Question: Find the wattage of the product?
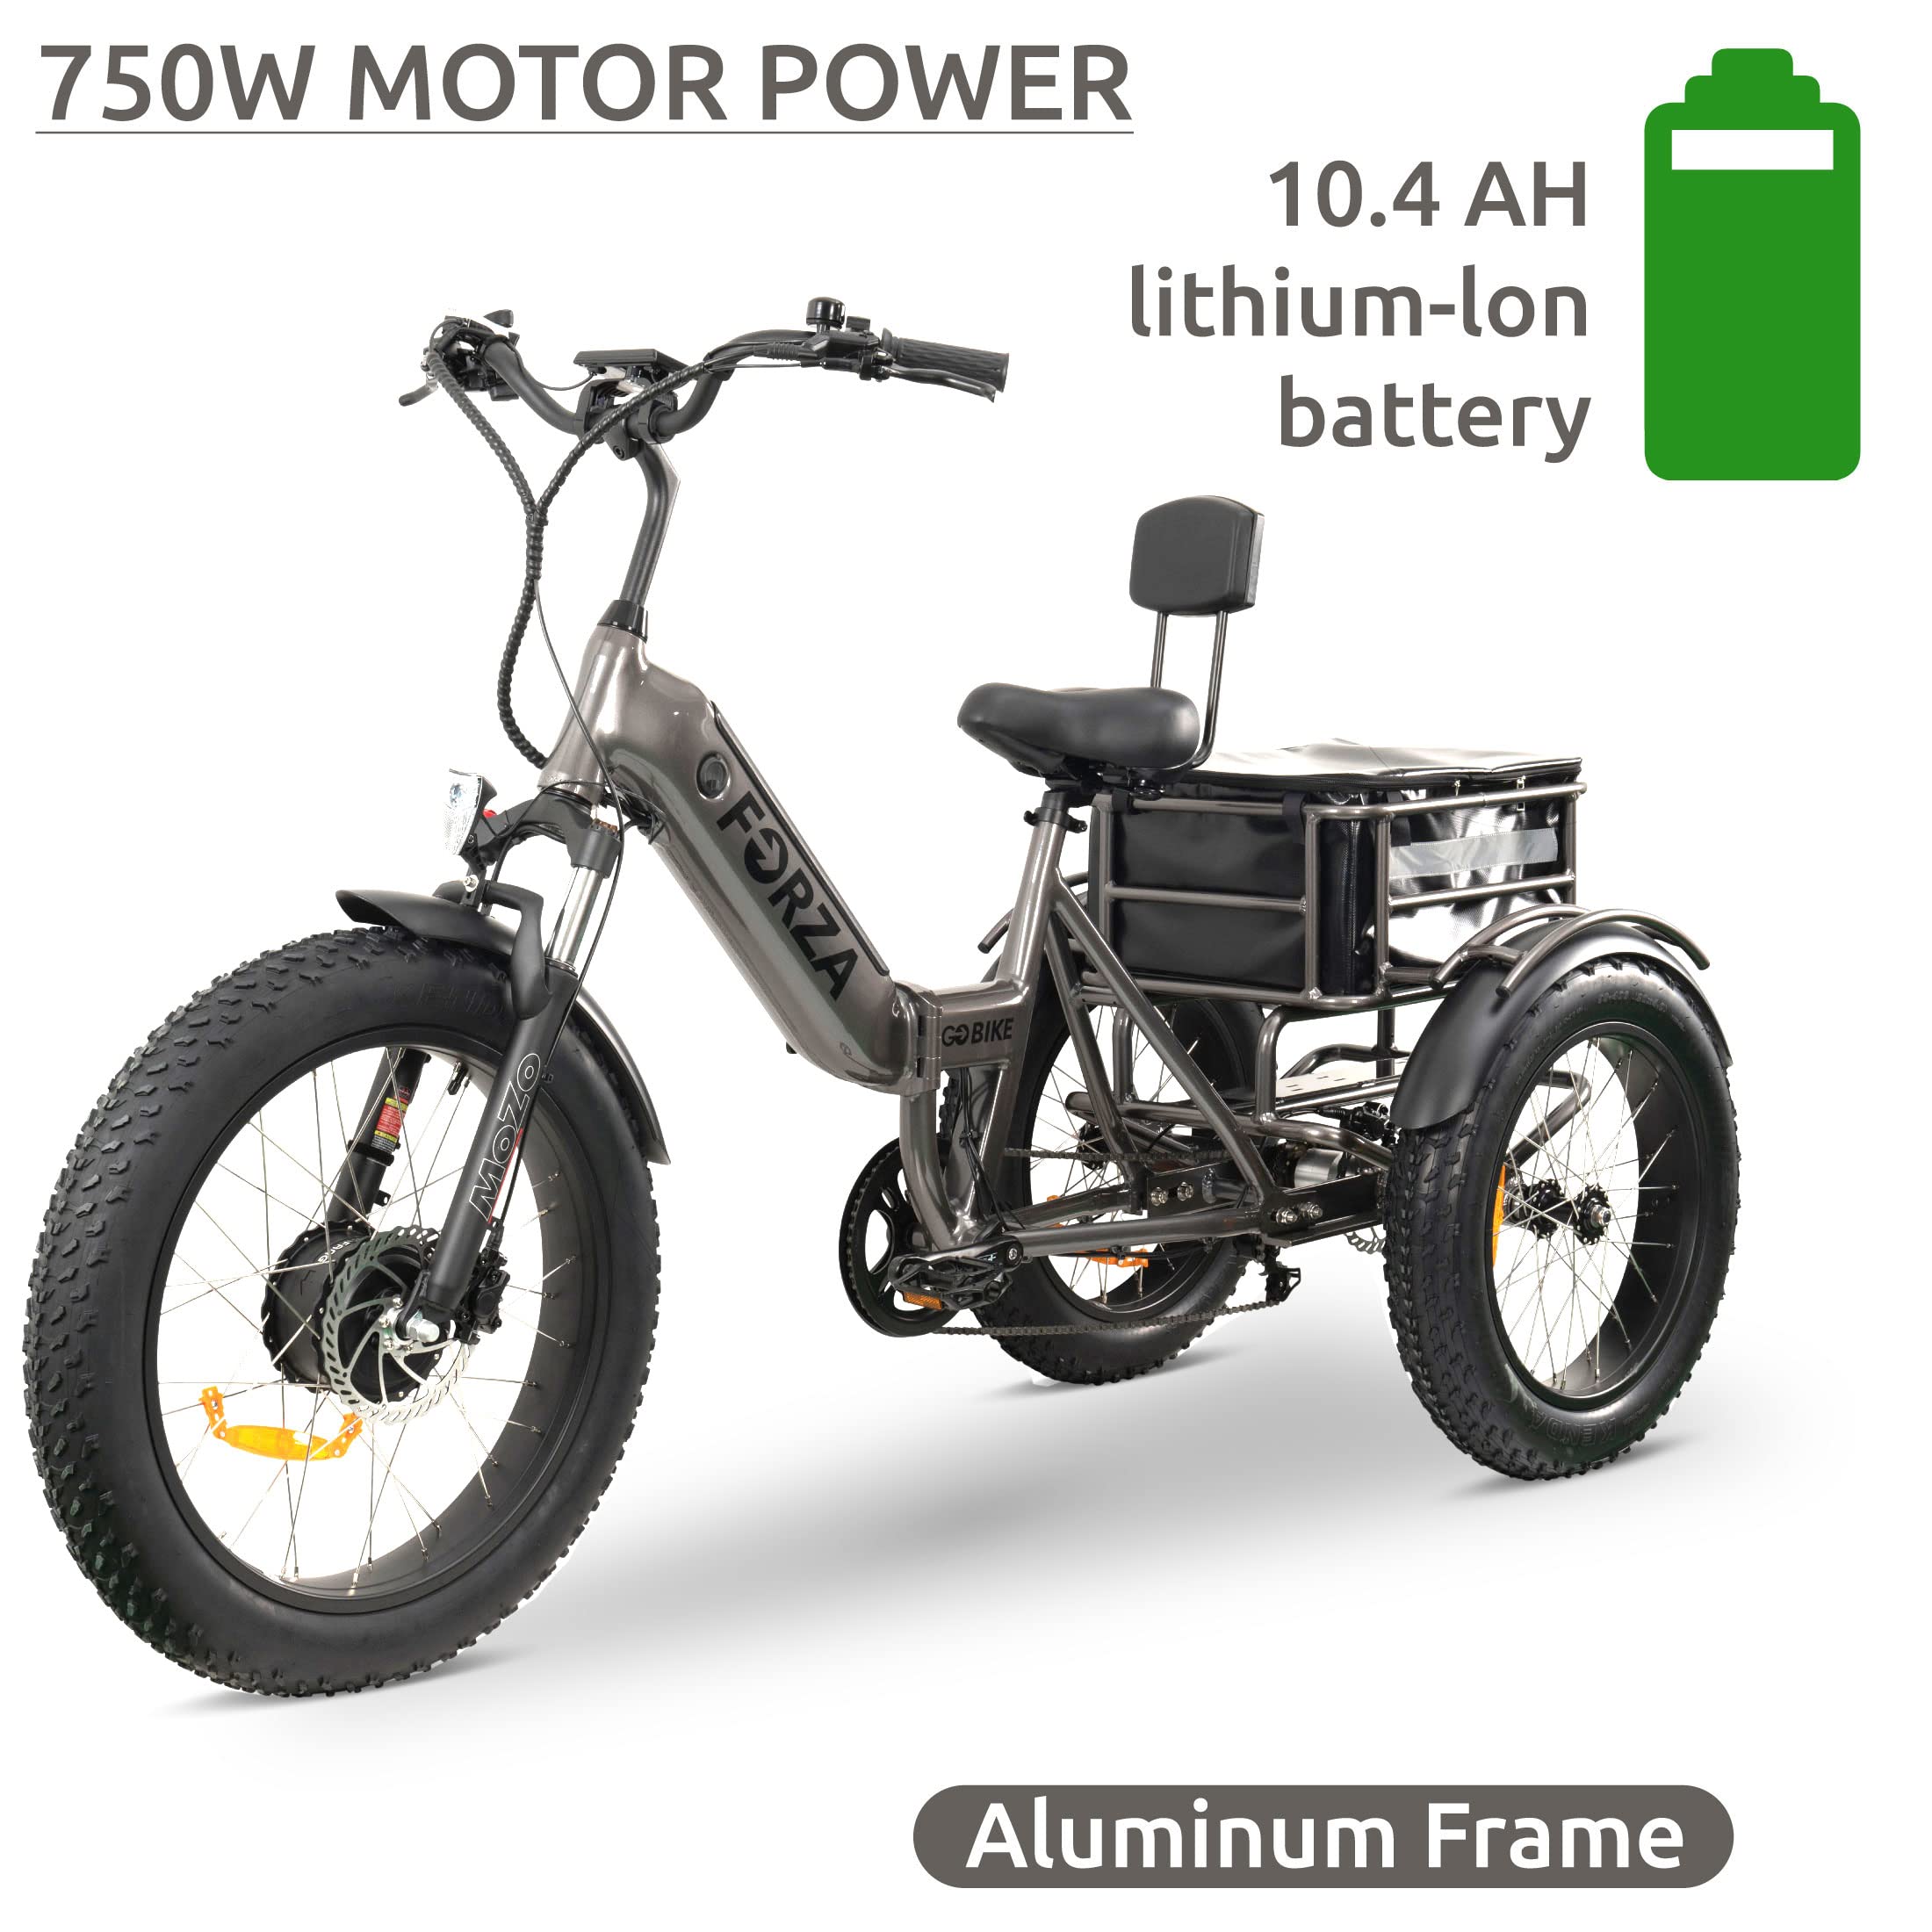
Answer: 750.0 watt